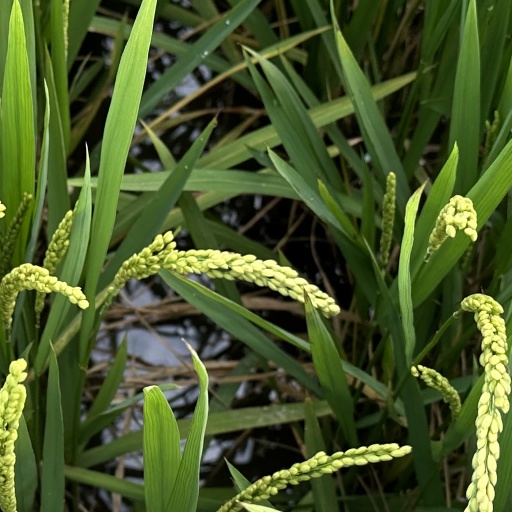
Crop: rice